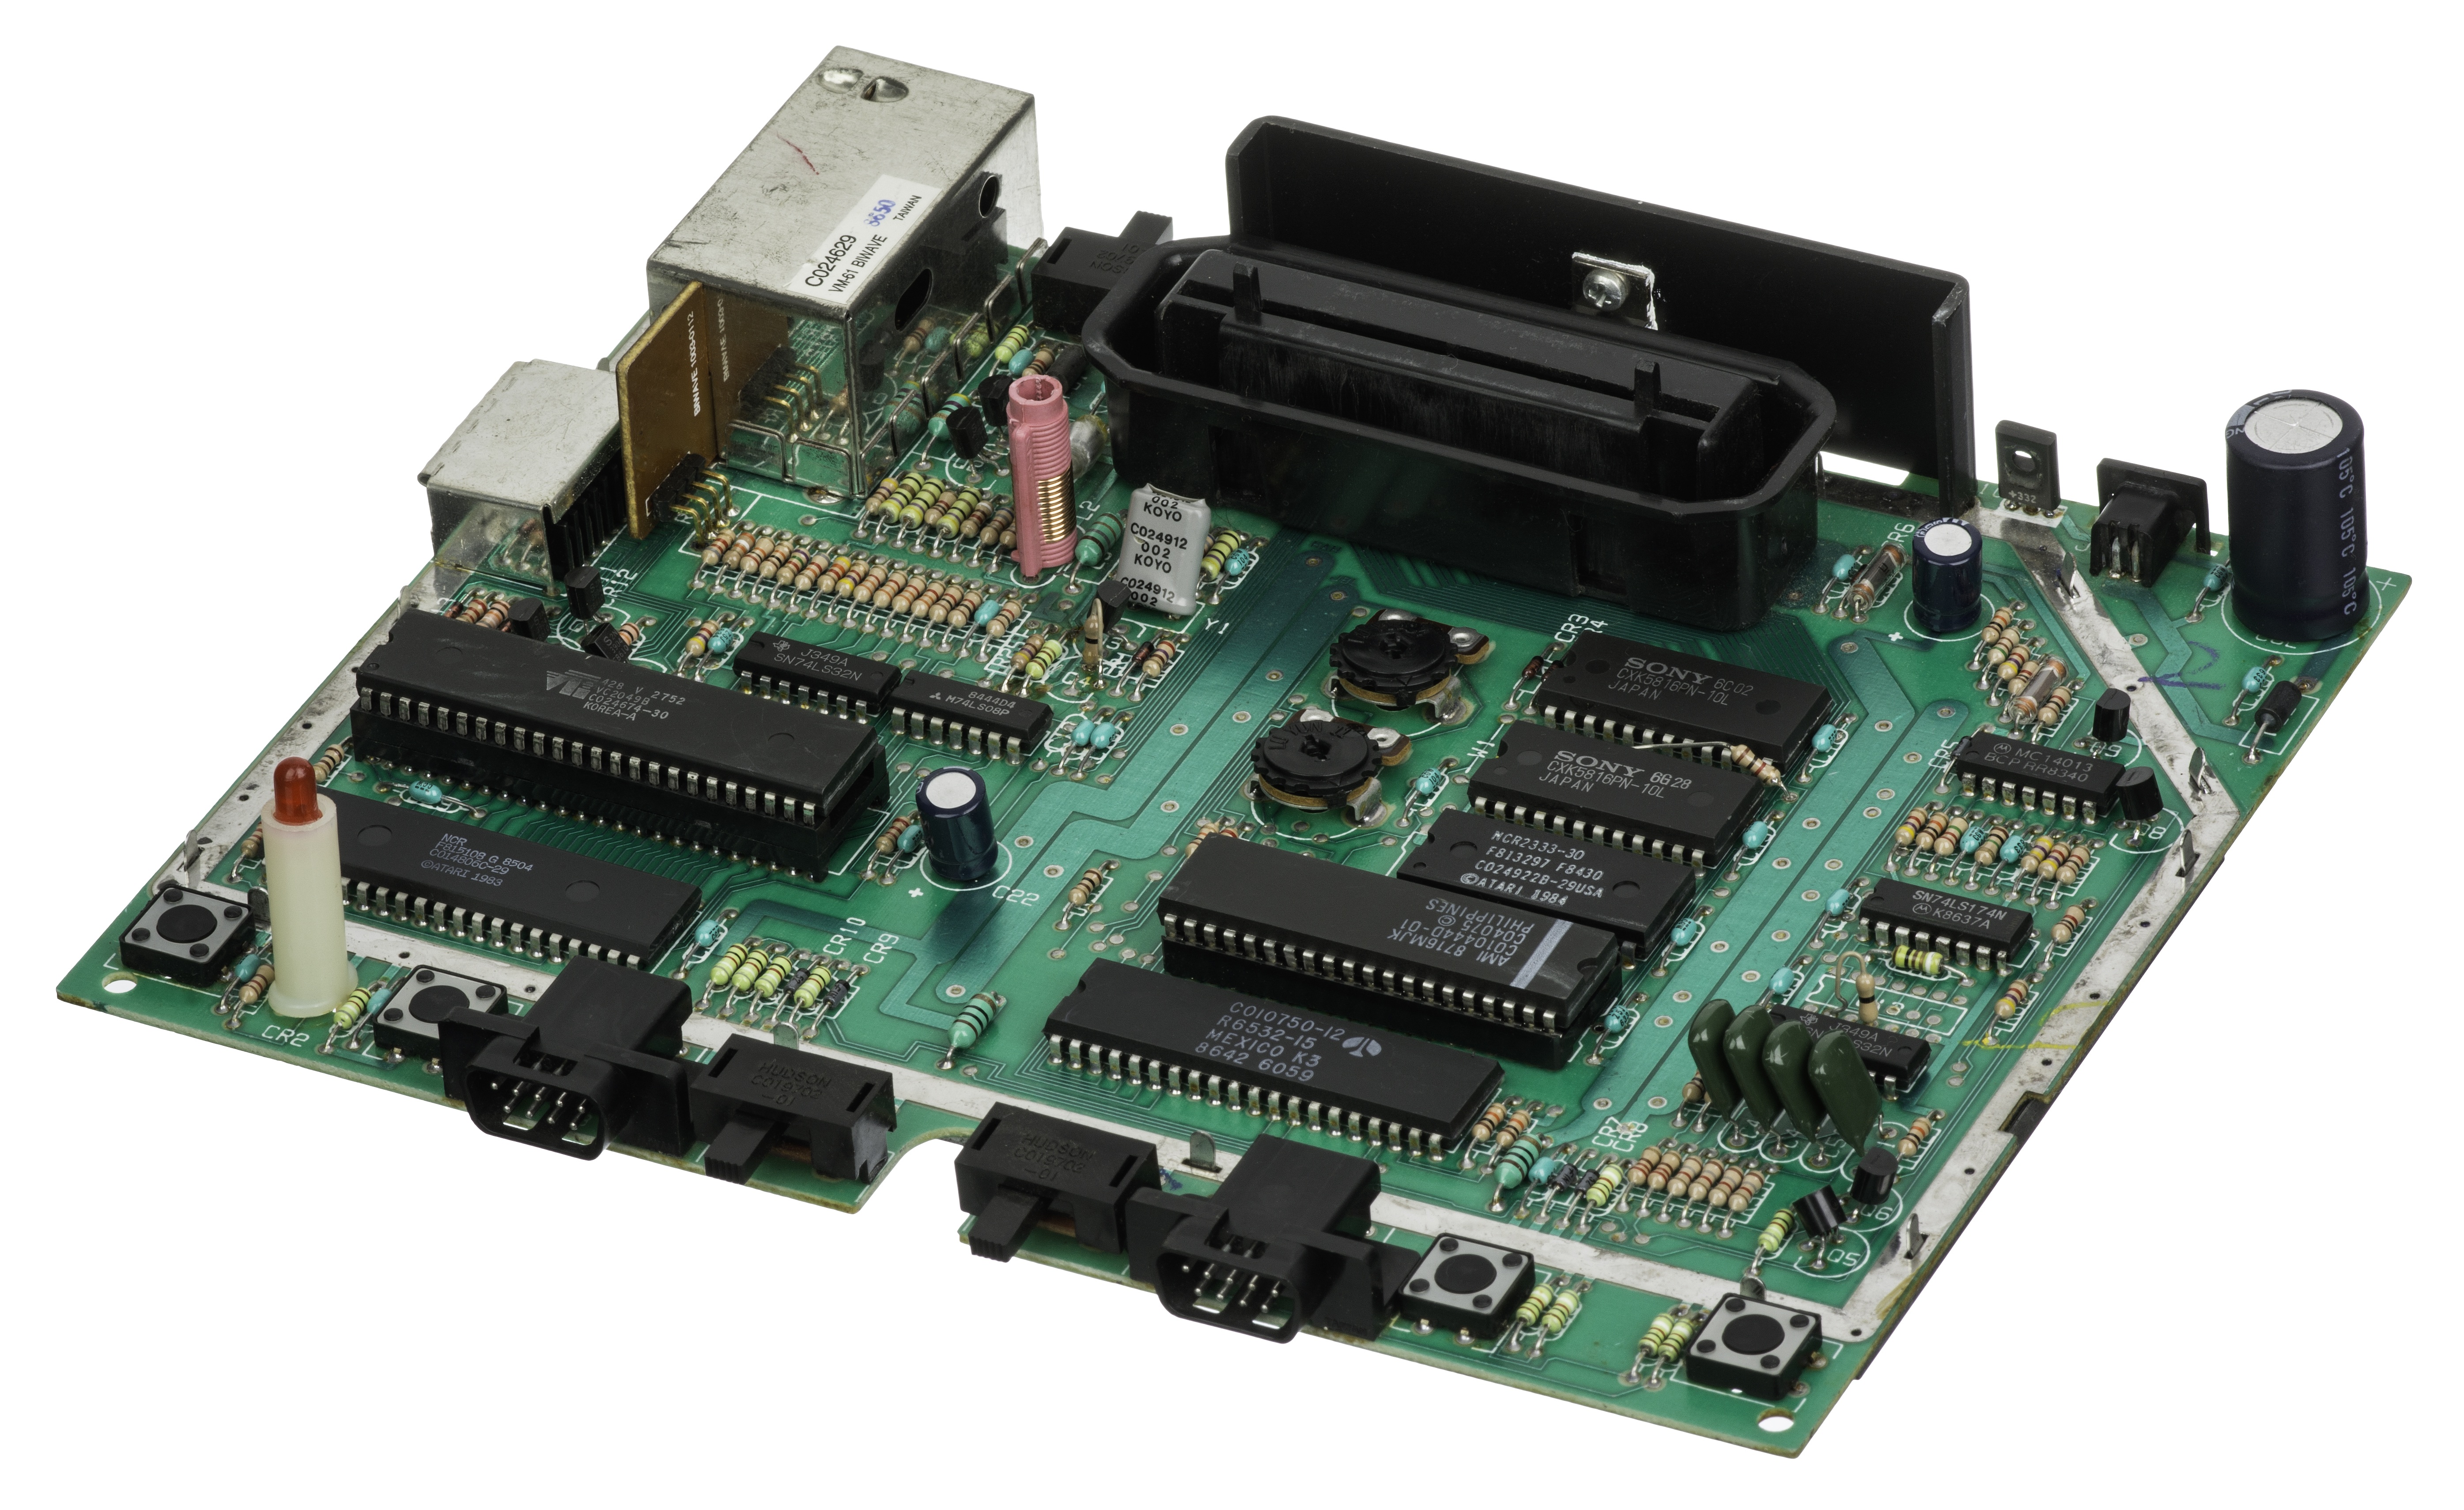
computer, technology, game, controller, play, gadget, electronic, product, fun, control, hardware, entertainment, circuits, chips, motherboard, atari, microcontroller, electronic device, personal computer hardware, network interface controller, 7800